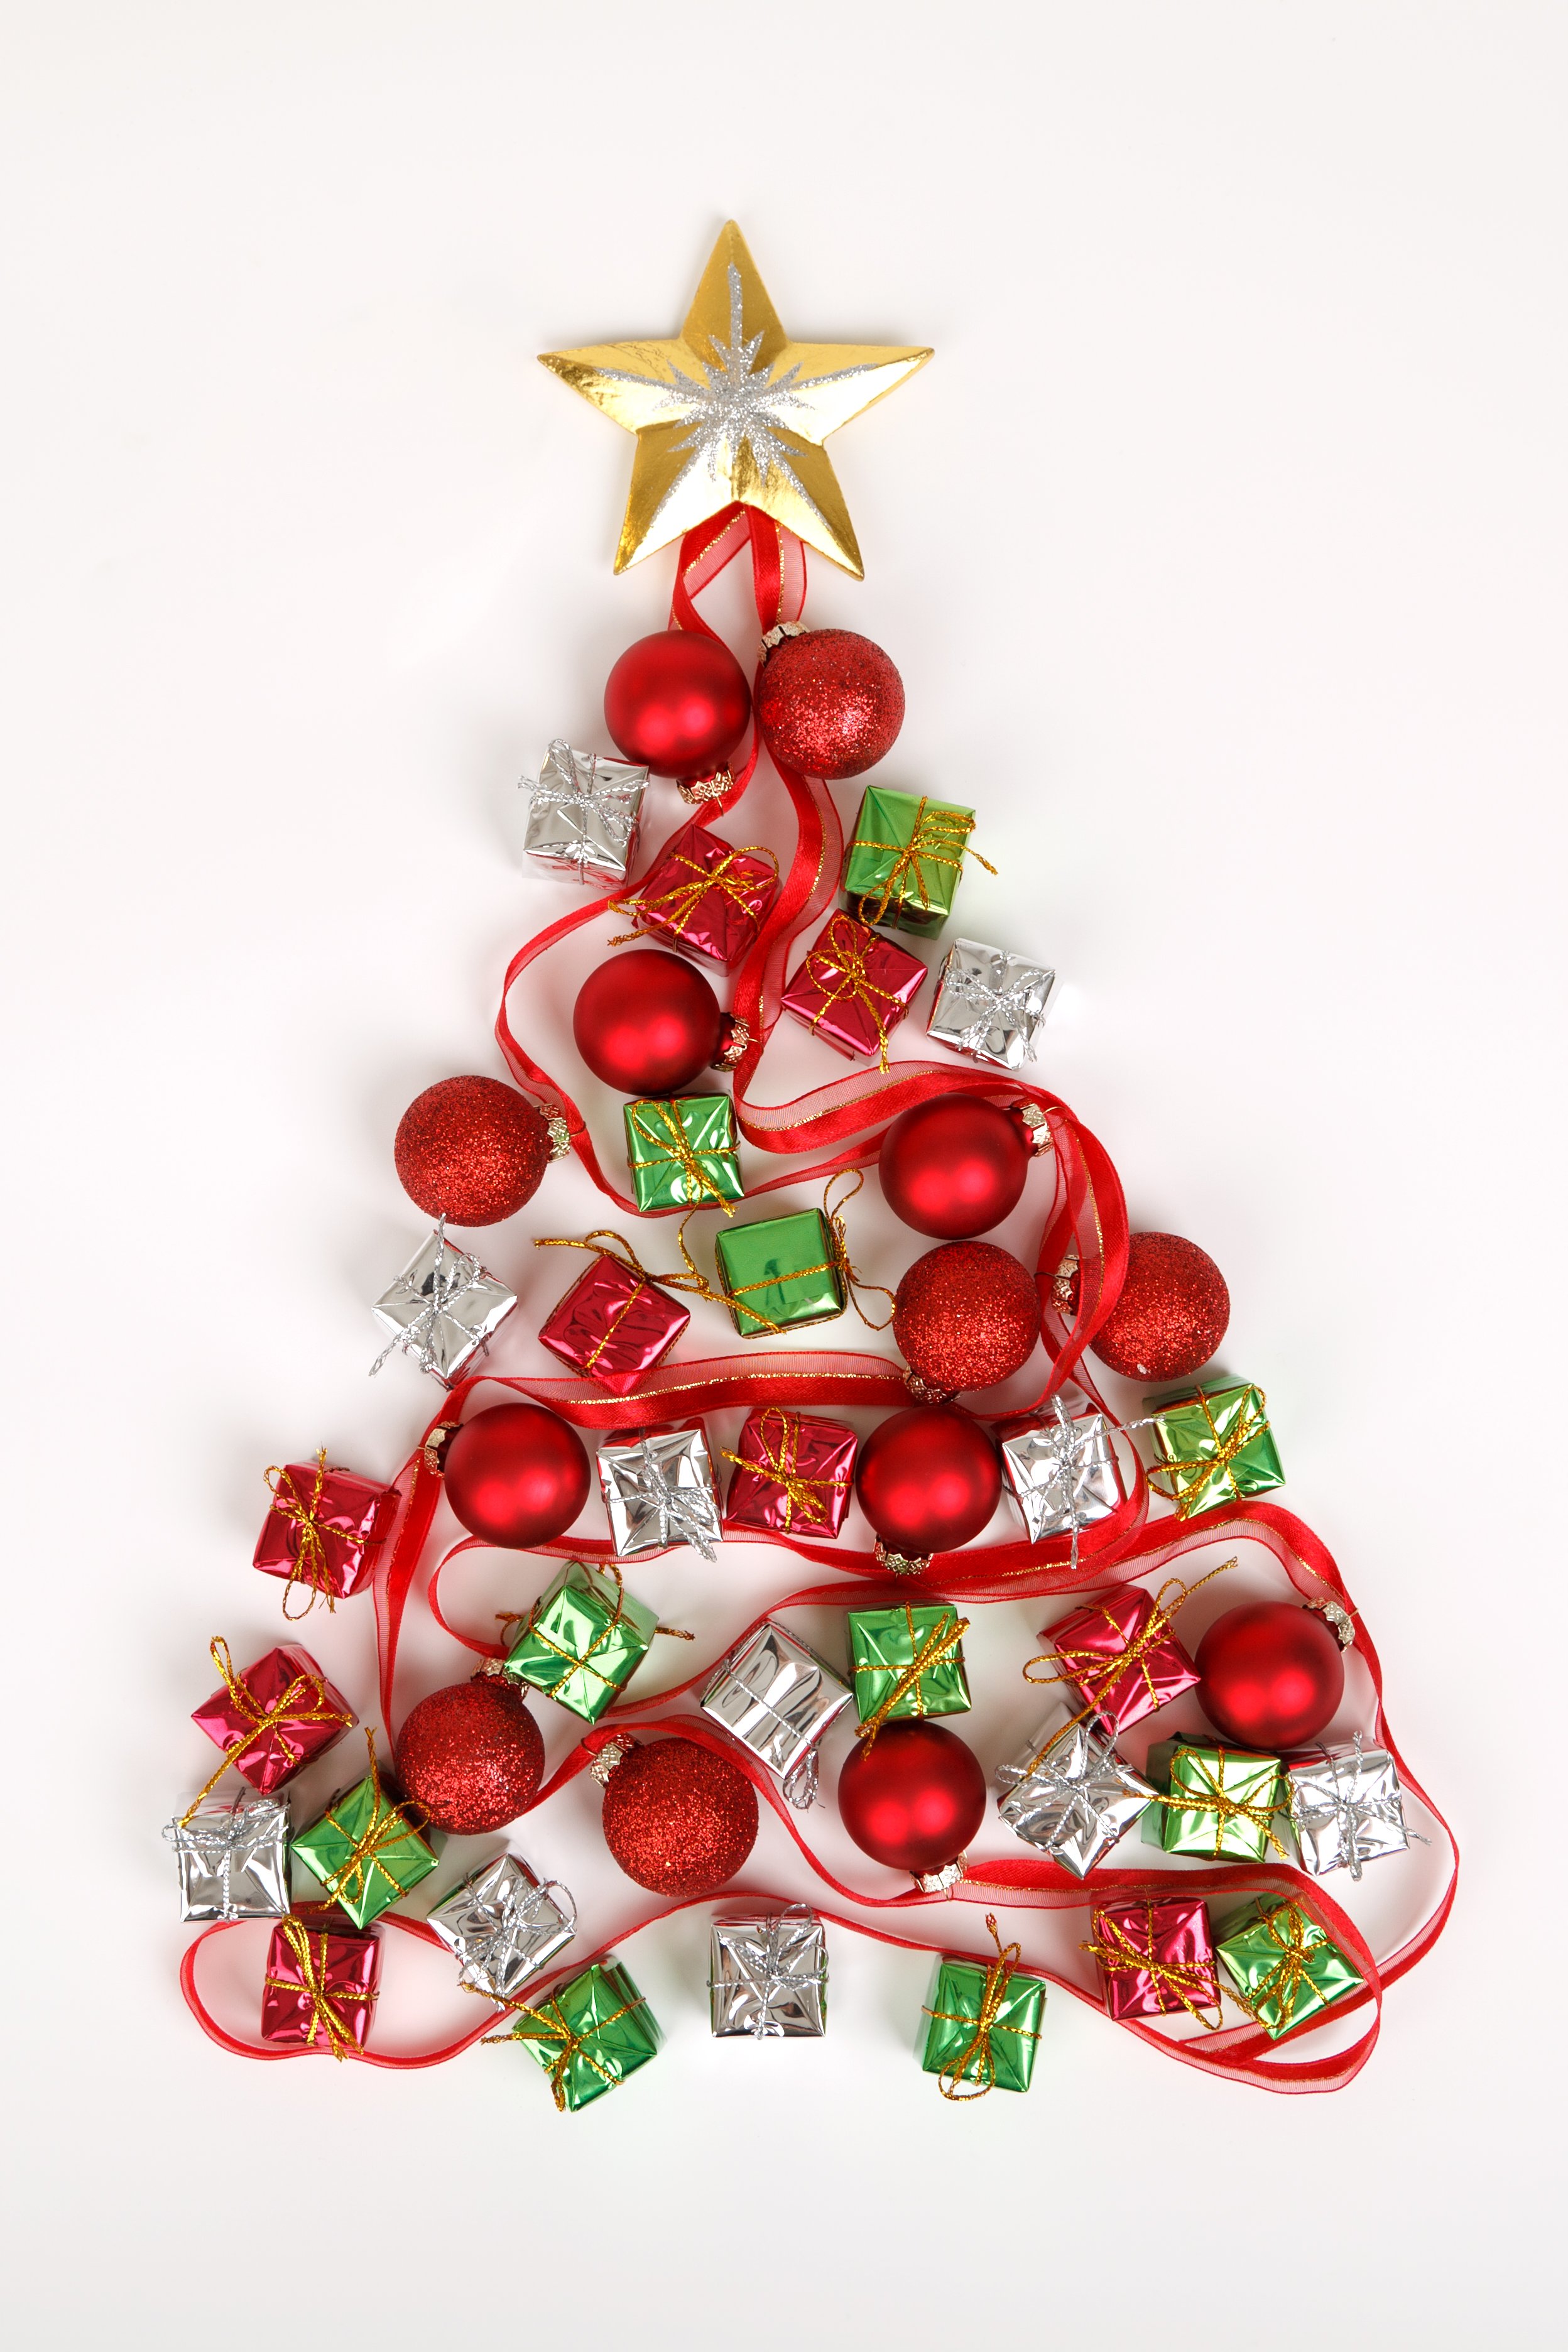
tree, branch, winter, abstract, plant, fruit, star, flower, petal, celebration, heart, gift, decoration, food, produce, holiday, christmas, decor, christmas tree, ribbon, bauble, ornament, present, christmas decoration, design, year, decorative, new, xmas, shape, land plant